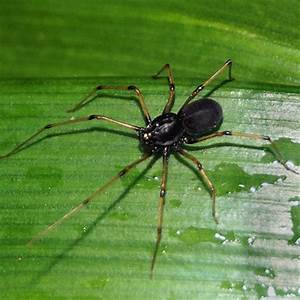
Label: spider